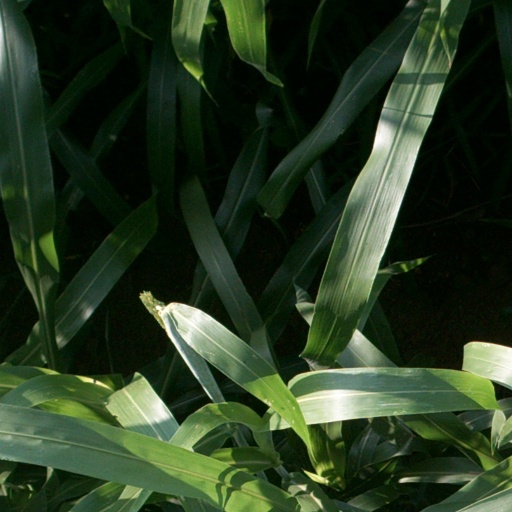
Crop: sorghum